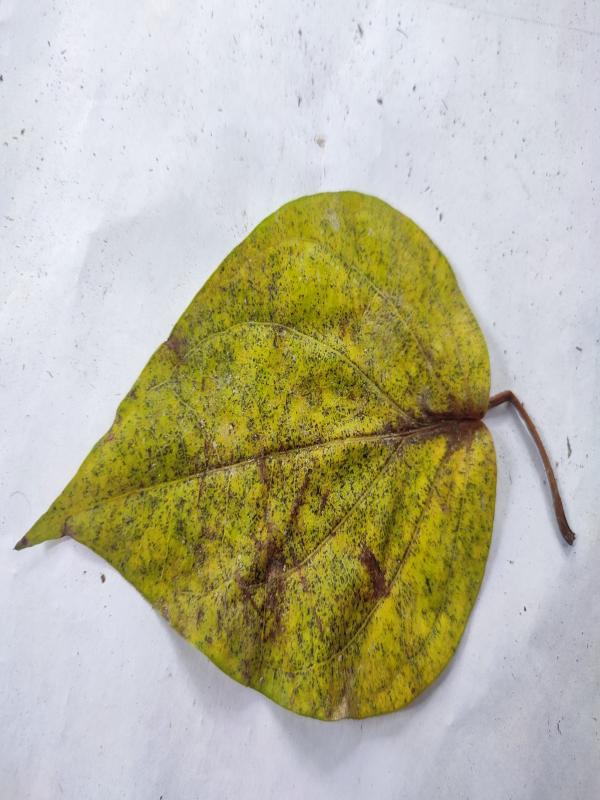
Label: Dried_Leaf